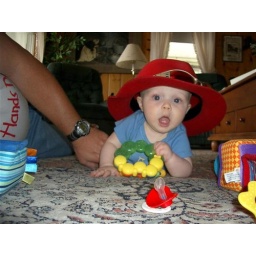
Little Ricky in red hat 5